Rotes Kliff Lighthouse

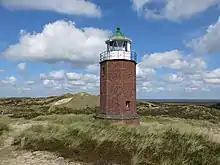

The Rotes Kliff Lighthouse on the island of Sylt, Germany, served as a sector light from 1913 to 1975. It is located on a cliffside north of the village of Kampen.